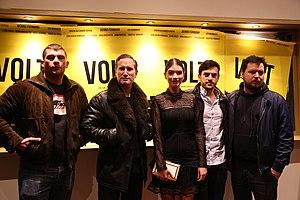
Anna Bederke, née en 1981 à Hambourg en Allemagne, est une actrice allemande. Elle est révélée au public en 2009 par son rôle de serveuse dans la comédie dramatique allemande Soul Kitchen, réalisée par Fatih Akin.